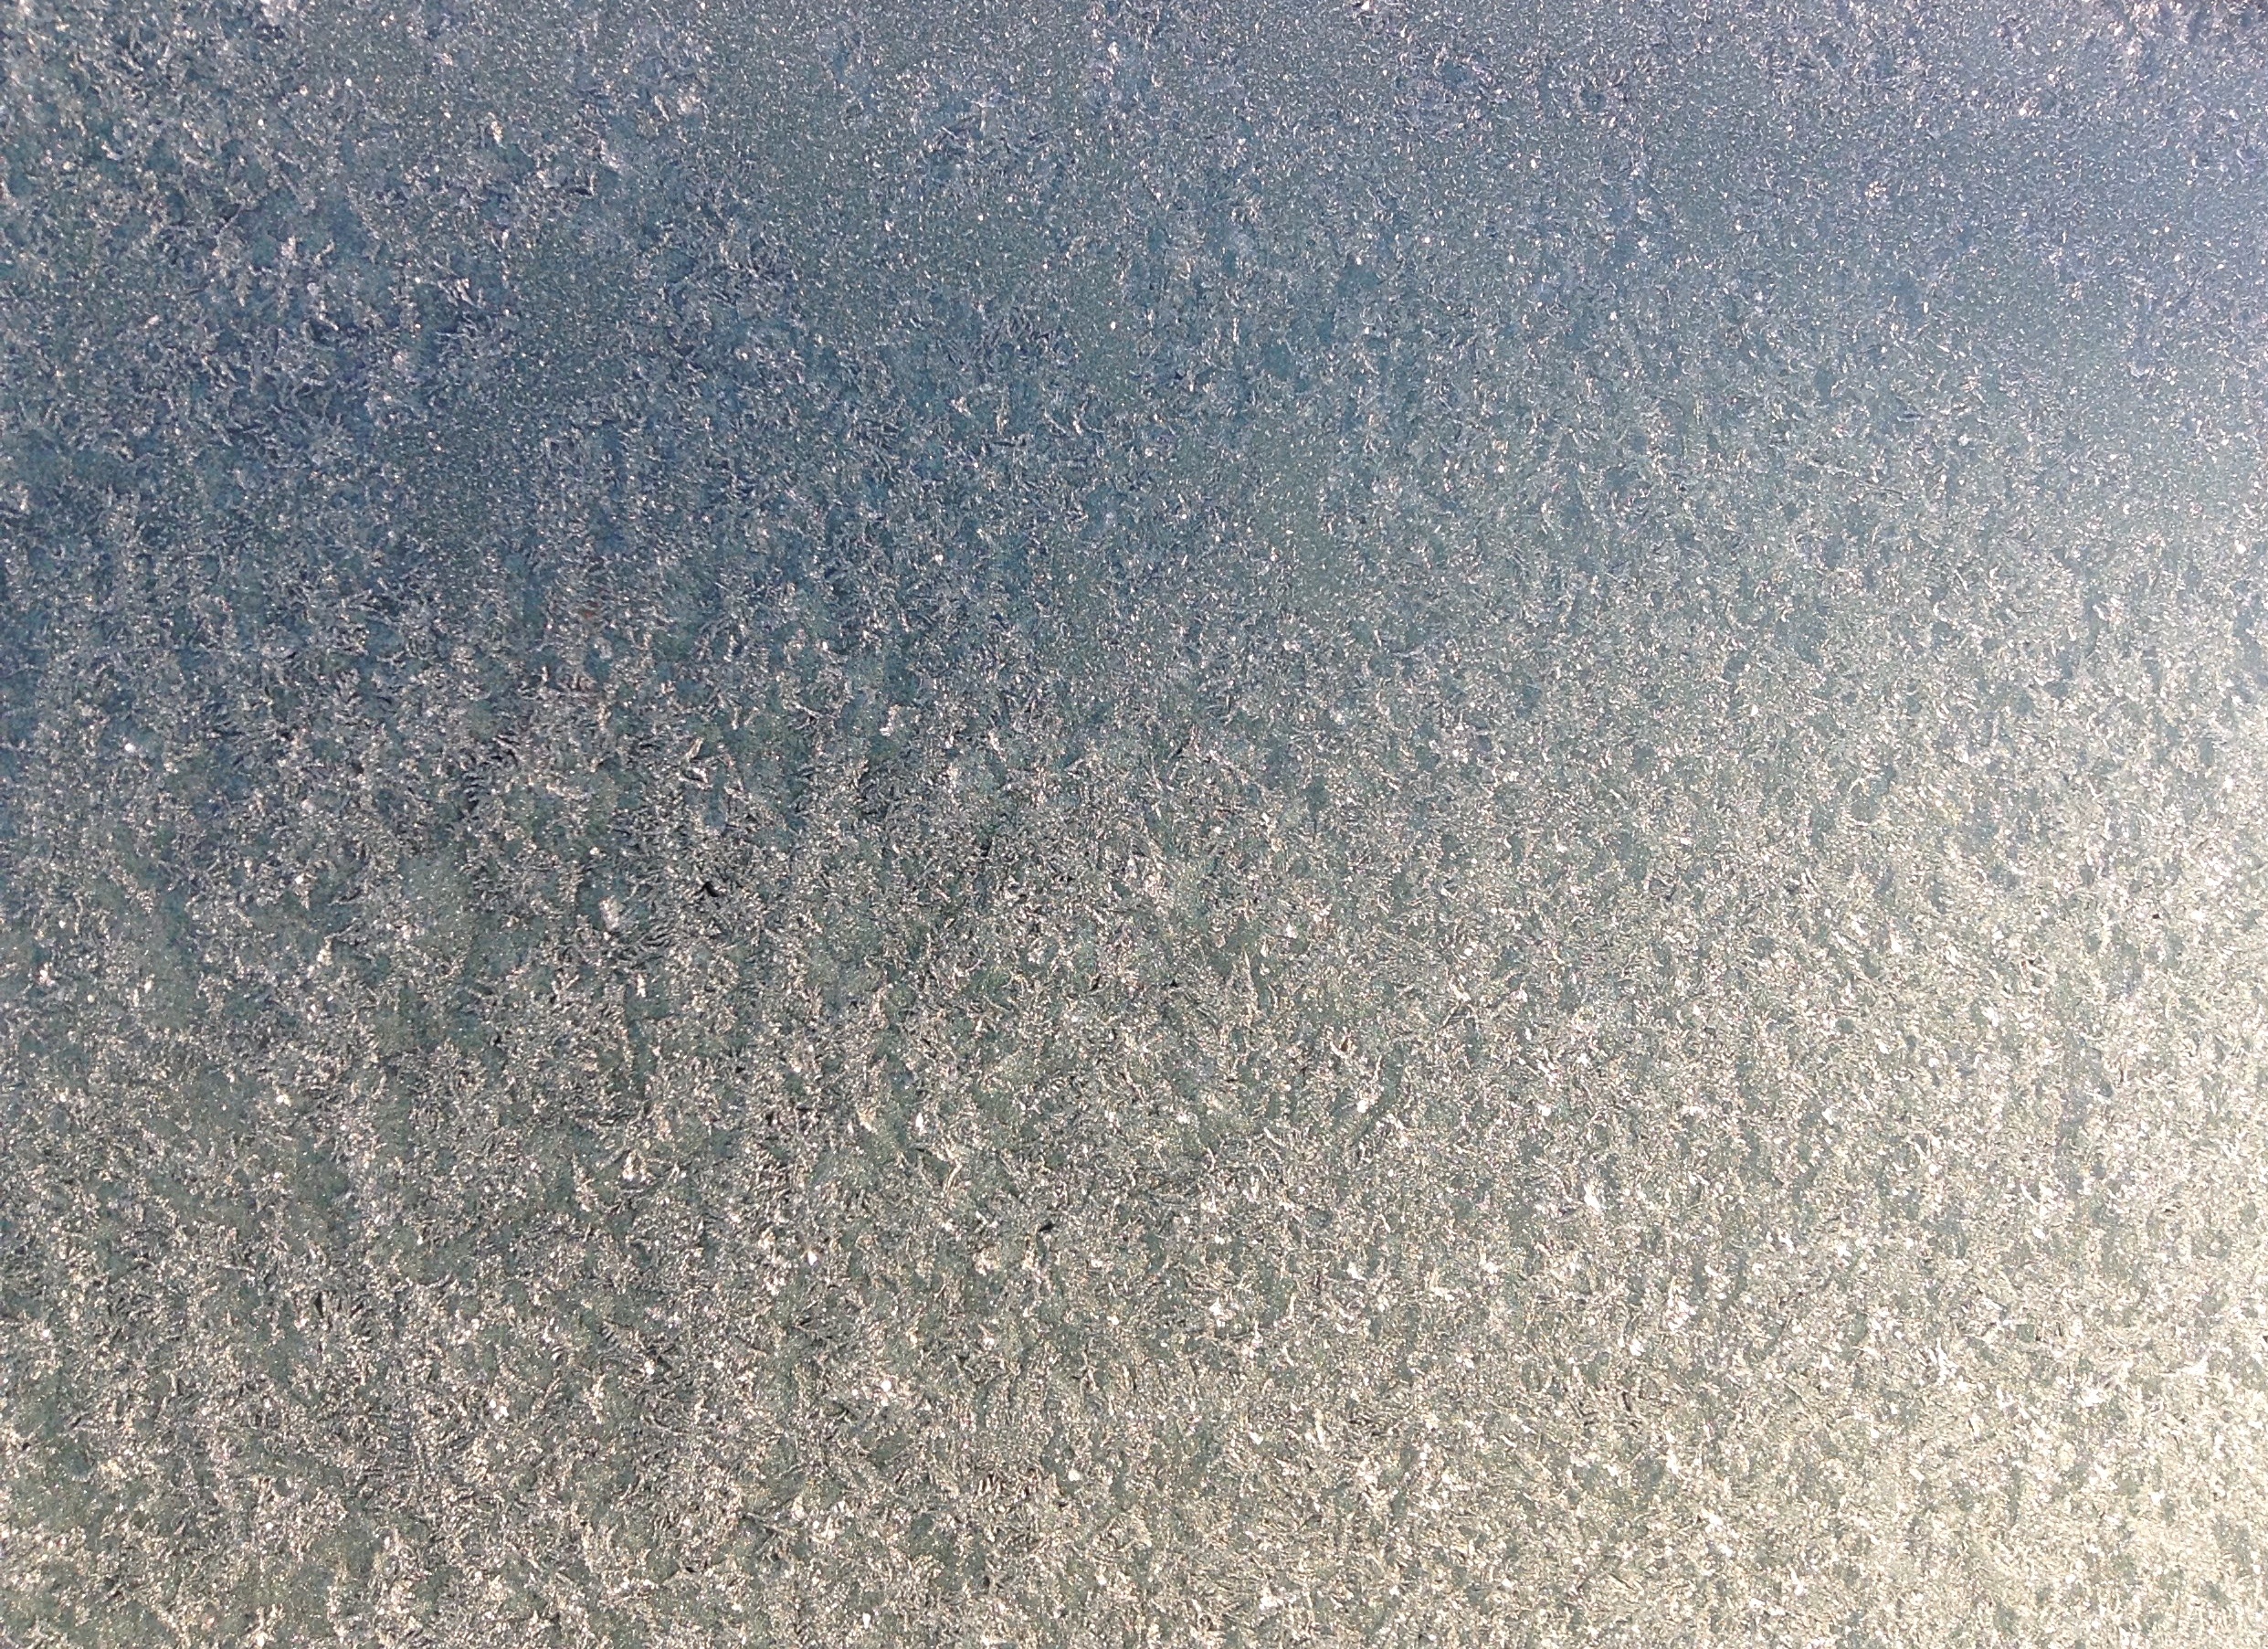
sand, snow, winter, texture, frost, flock, asphalt, ice, weather, soil, frozen, cooling, freezing, ice crystals, road surface